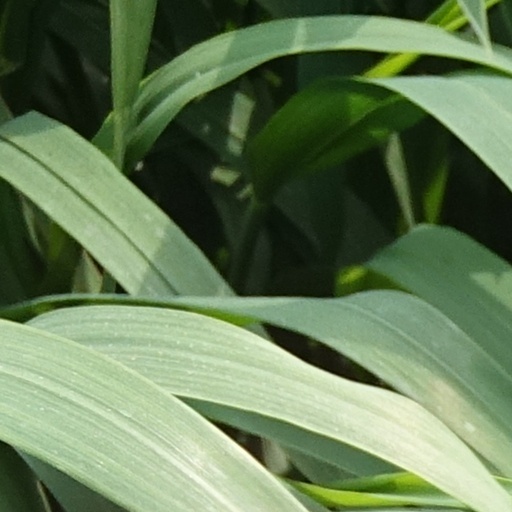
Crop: wheat